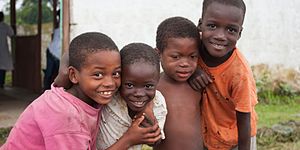
São Tomé og Príncipe / Demografi / Folkegrupper
Børn på São Tomé.
São Tomé og Príncipe, officielt den Demokratiske Republik São Tomé og Príncipe, er en østat i Atlanterhavet ud for Gabon. Østaten var portugisisk koloni fra 1522-1975.